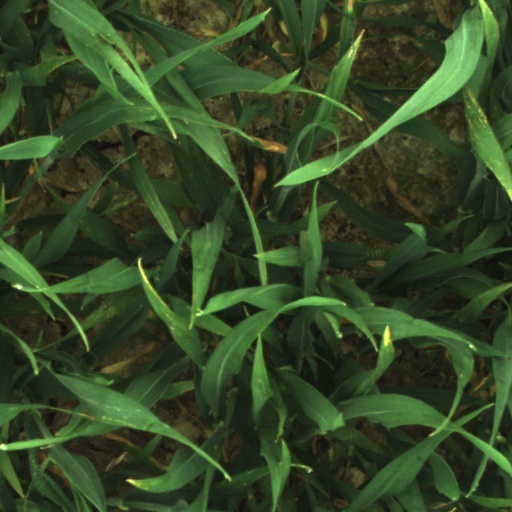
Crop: wheat